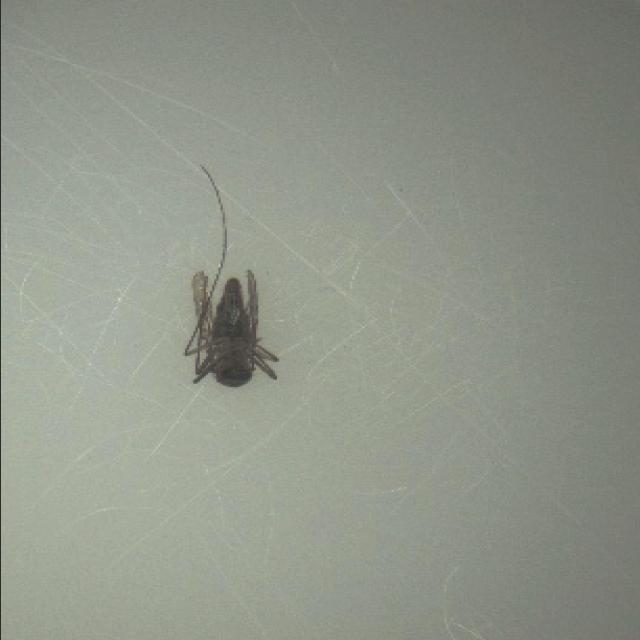
Species: culex_tritaeniorhynchus